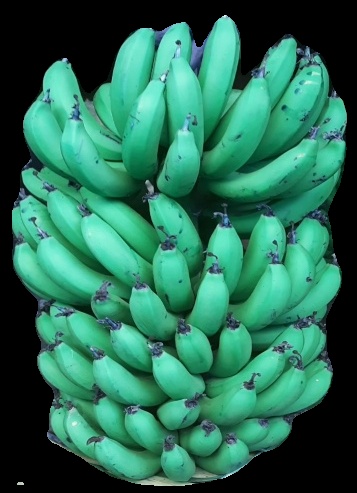
Variety: pachbale
Grade: grade1